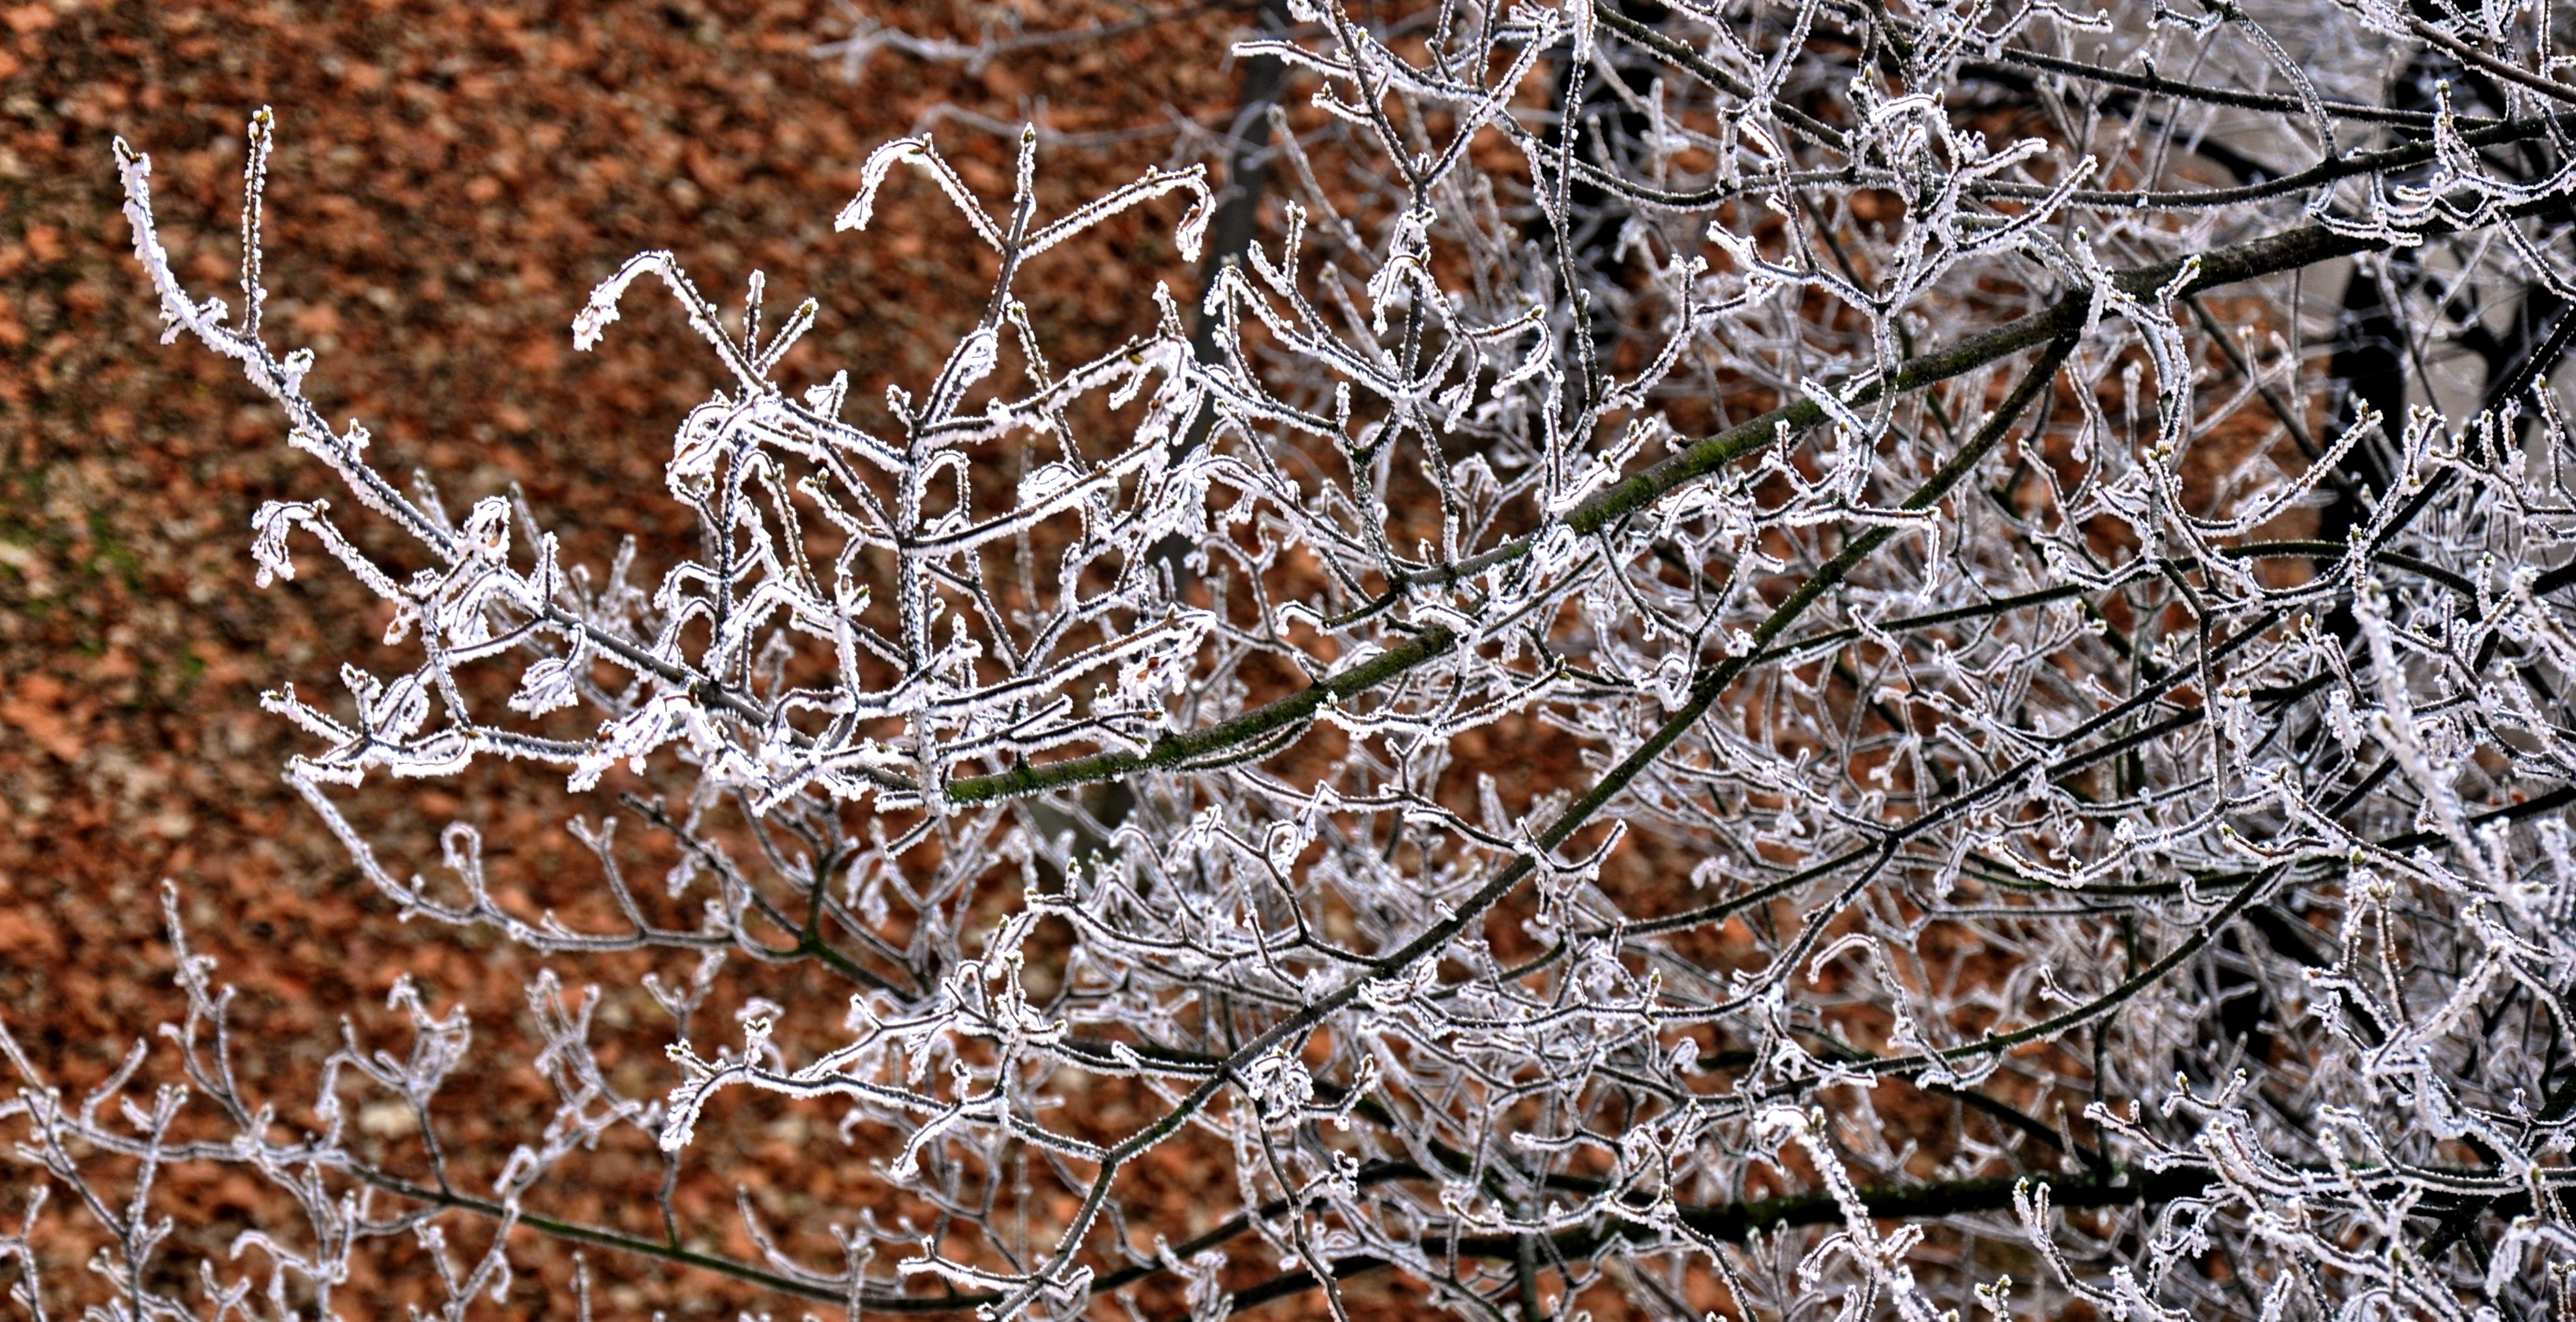
tree, nature, forest, branch, snow, winter, light, plant, leaf, flower, frost, ice, autumn, weather, flora, season, twig, freezing